History of Mexican Americans

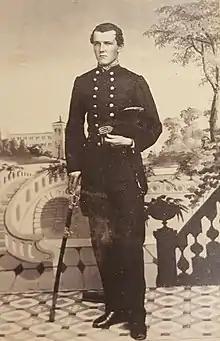
Rear Admiral Cipriano Andrade, a third engineer who served the Union

Over time, the social, economic, and legal position of the Spanish Mexicans diminished, largely through political disenfranchisement and large-scale land loss. These two processes were facilitated through the elimination of political, linguistic, and property rights. In two decades, Americans seized complete control over the apparatuses of political power across the U.S. Southwest.